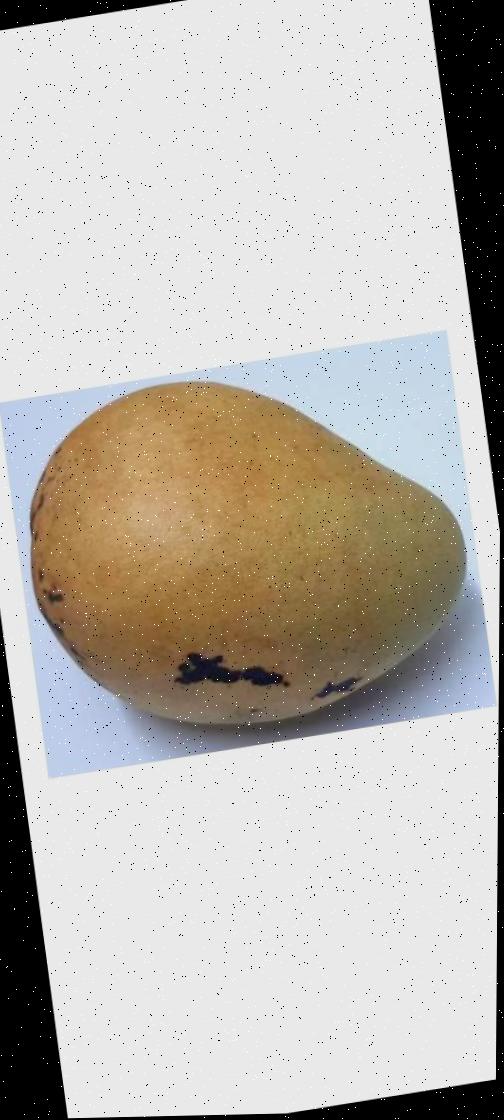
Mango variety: Bari-11